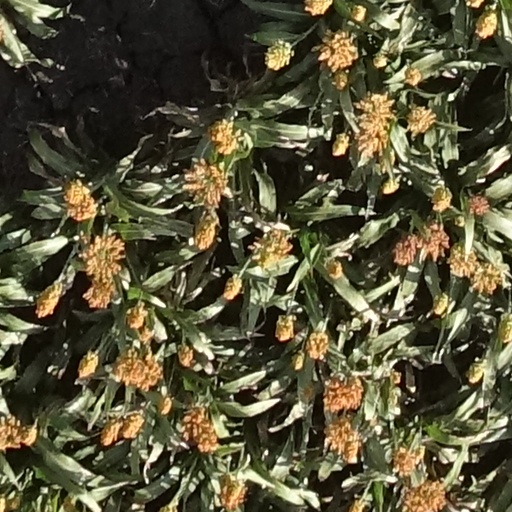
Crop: sorghum